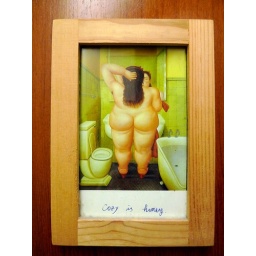
Nobody lying in the bathtub here (see the sign for gentlemen)!Nessuno nella vasca (vedi la placca per gli uomini)!